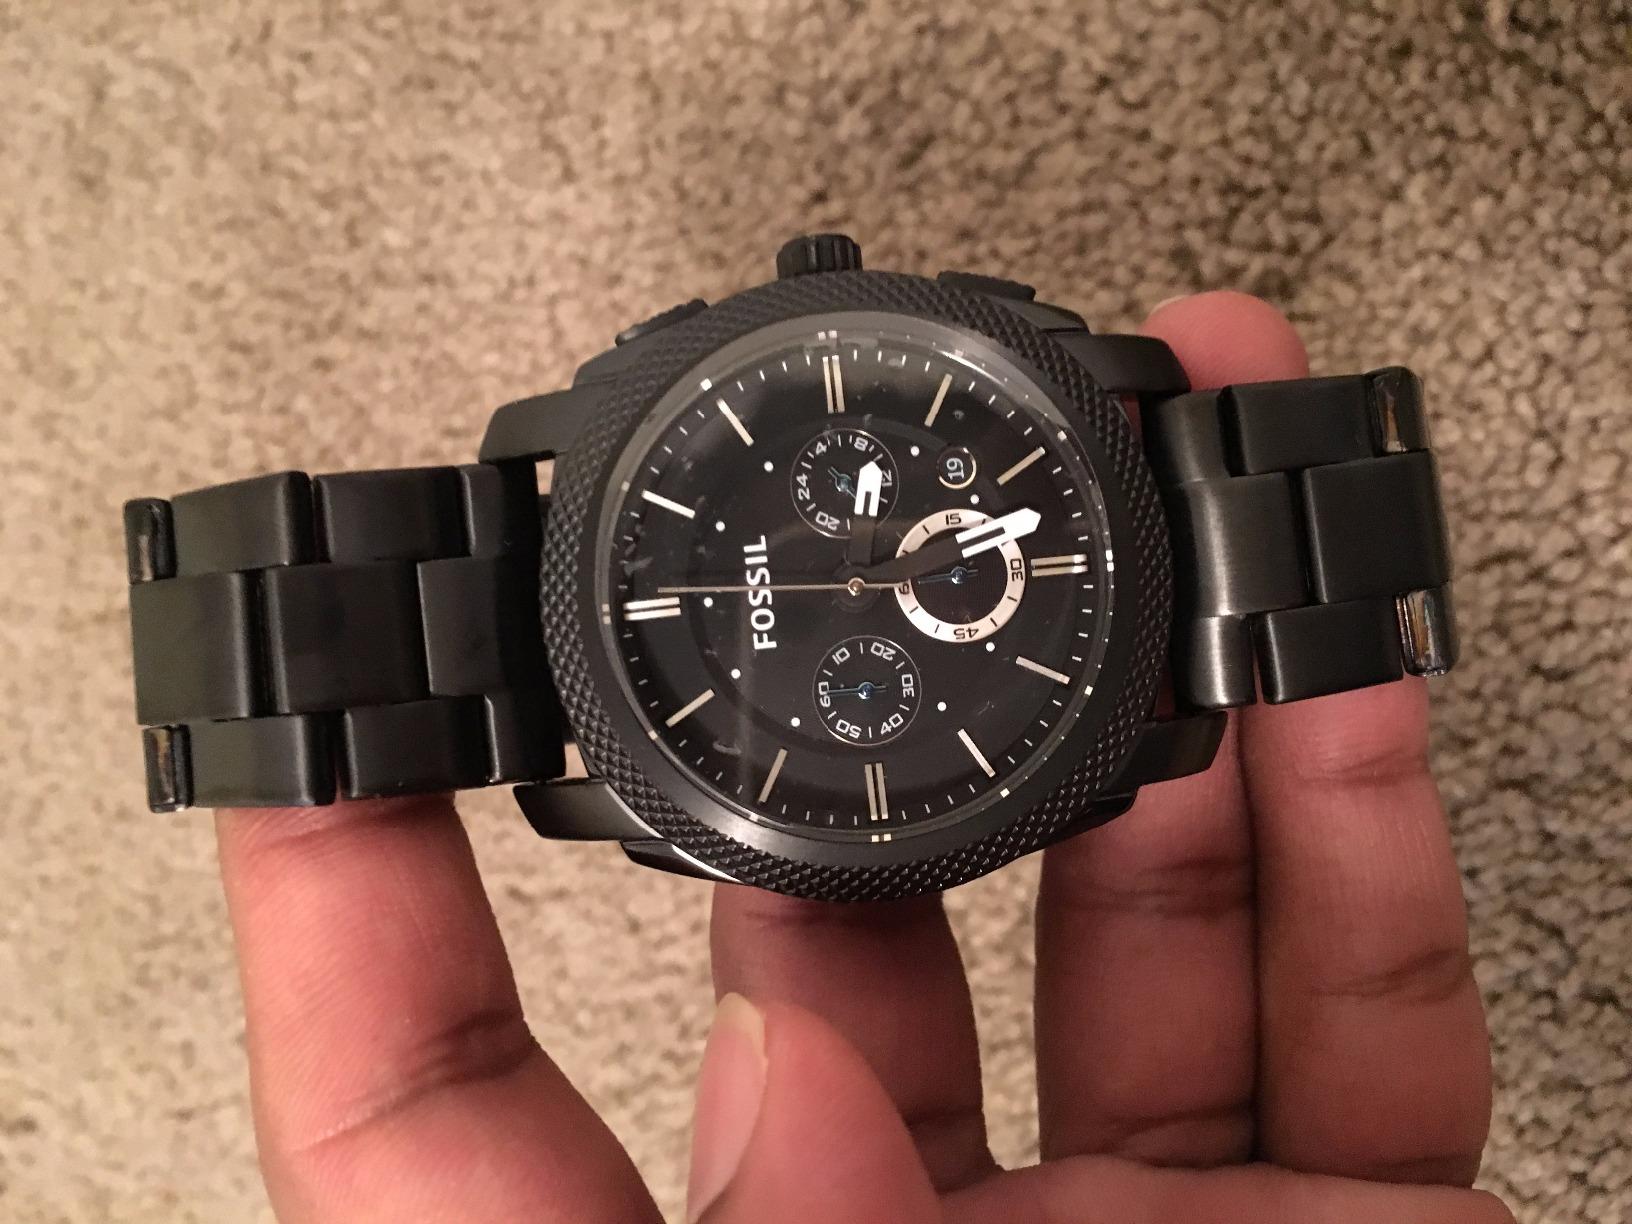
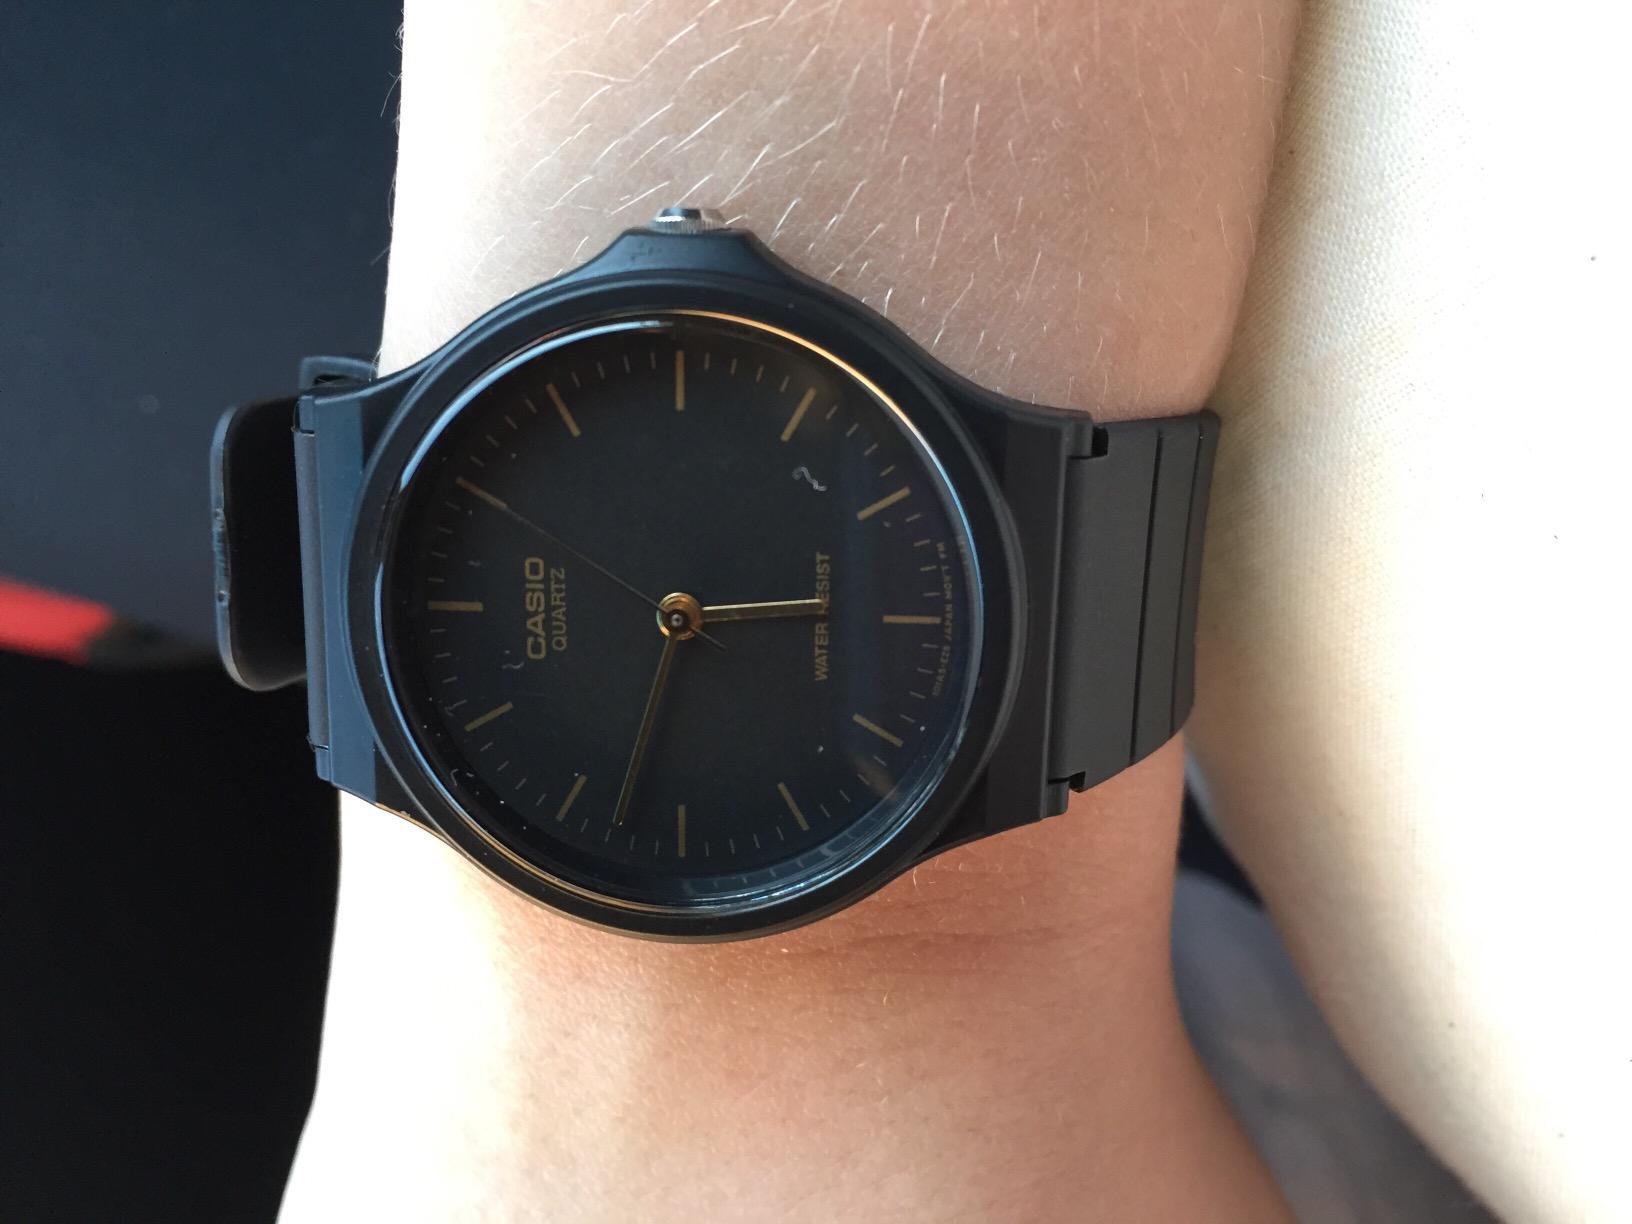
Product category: accessories_watch
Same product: no